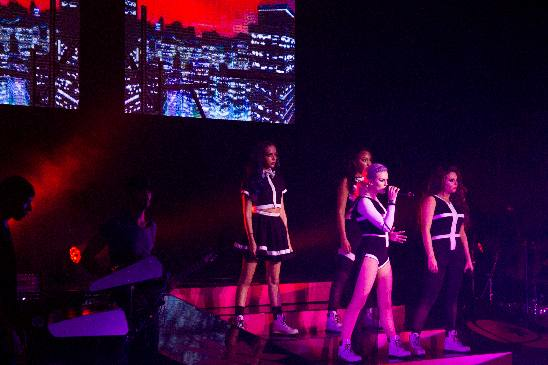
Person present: Yes